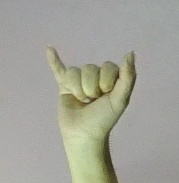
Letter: ya